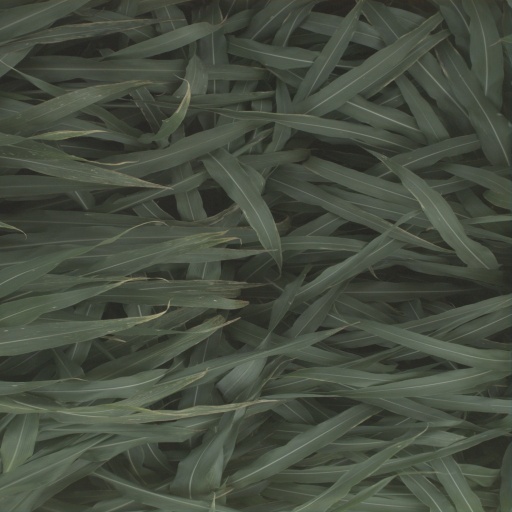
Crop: sorghum